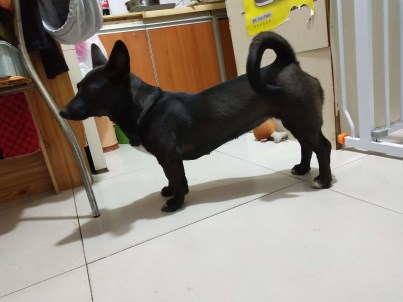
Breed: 3336-n000121-chinese_rural_dog